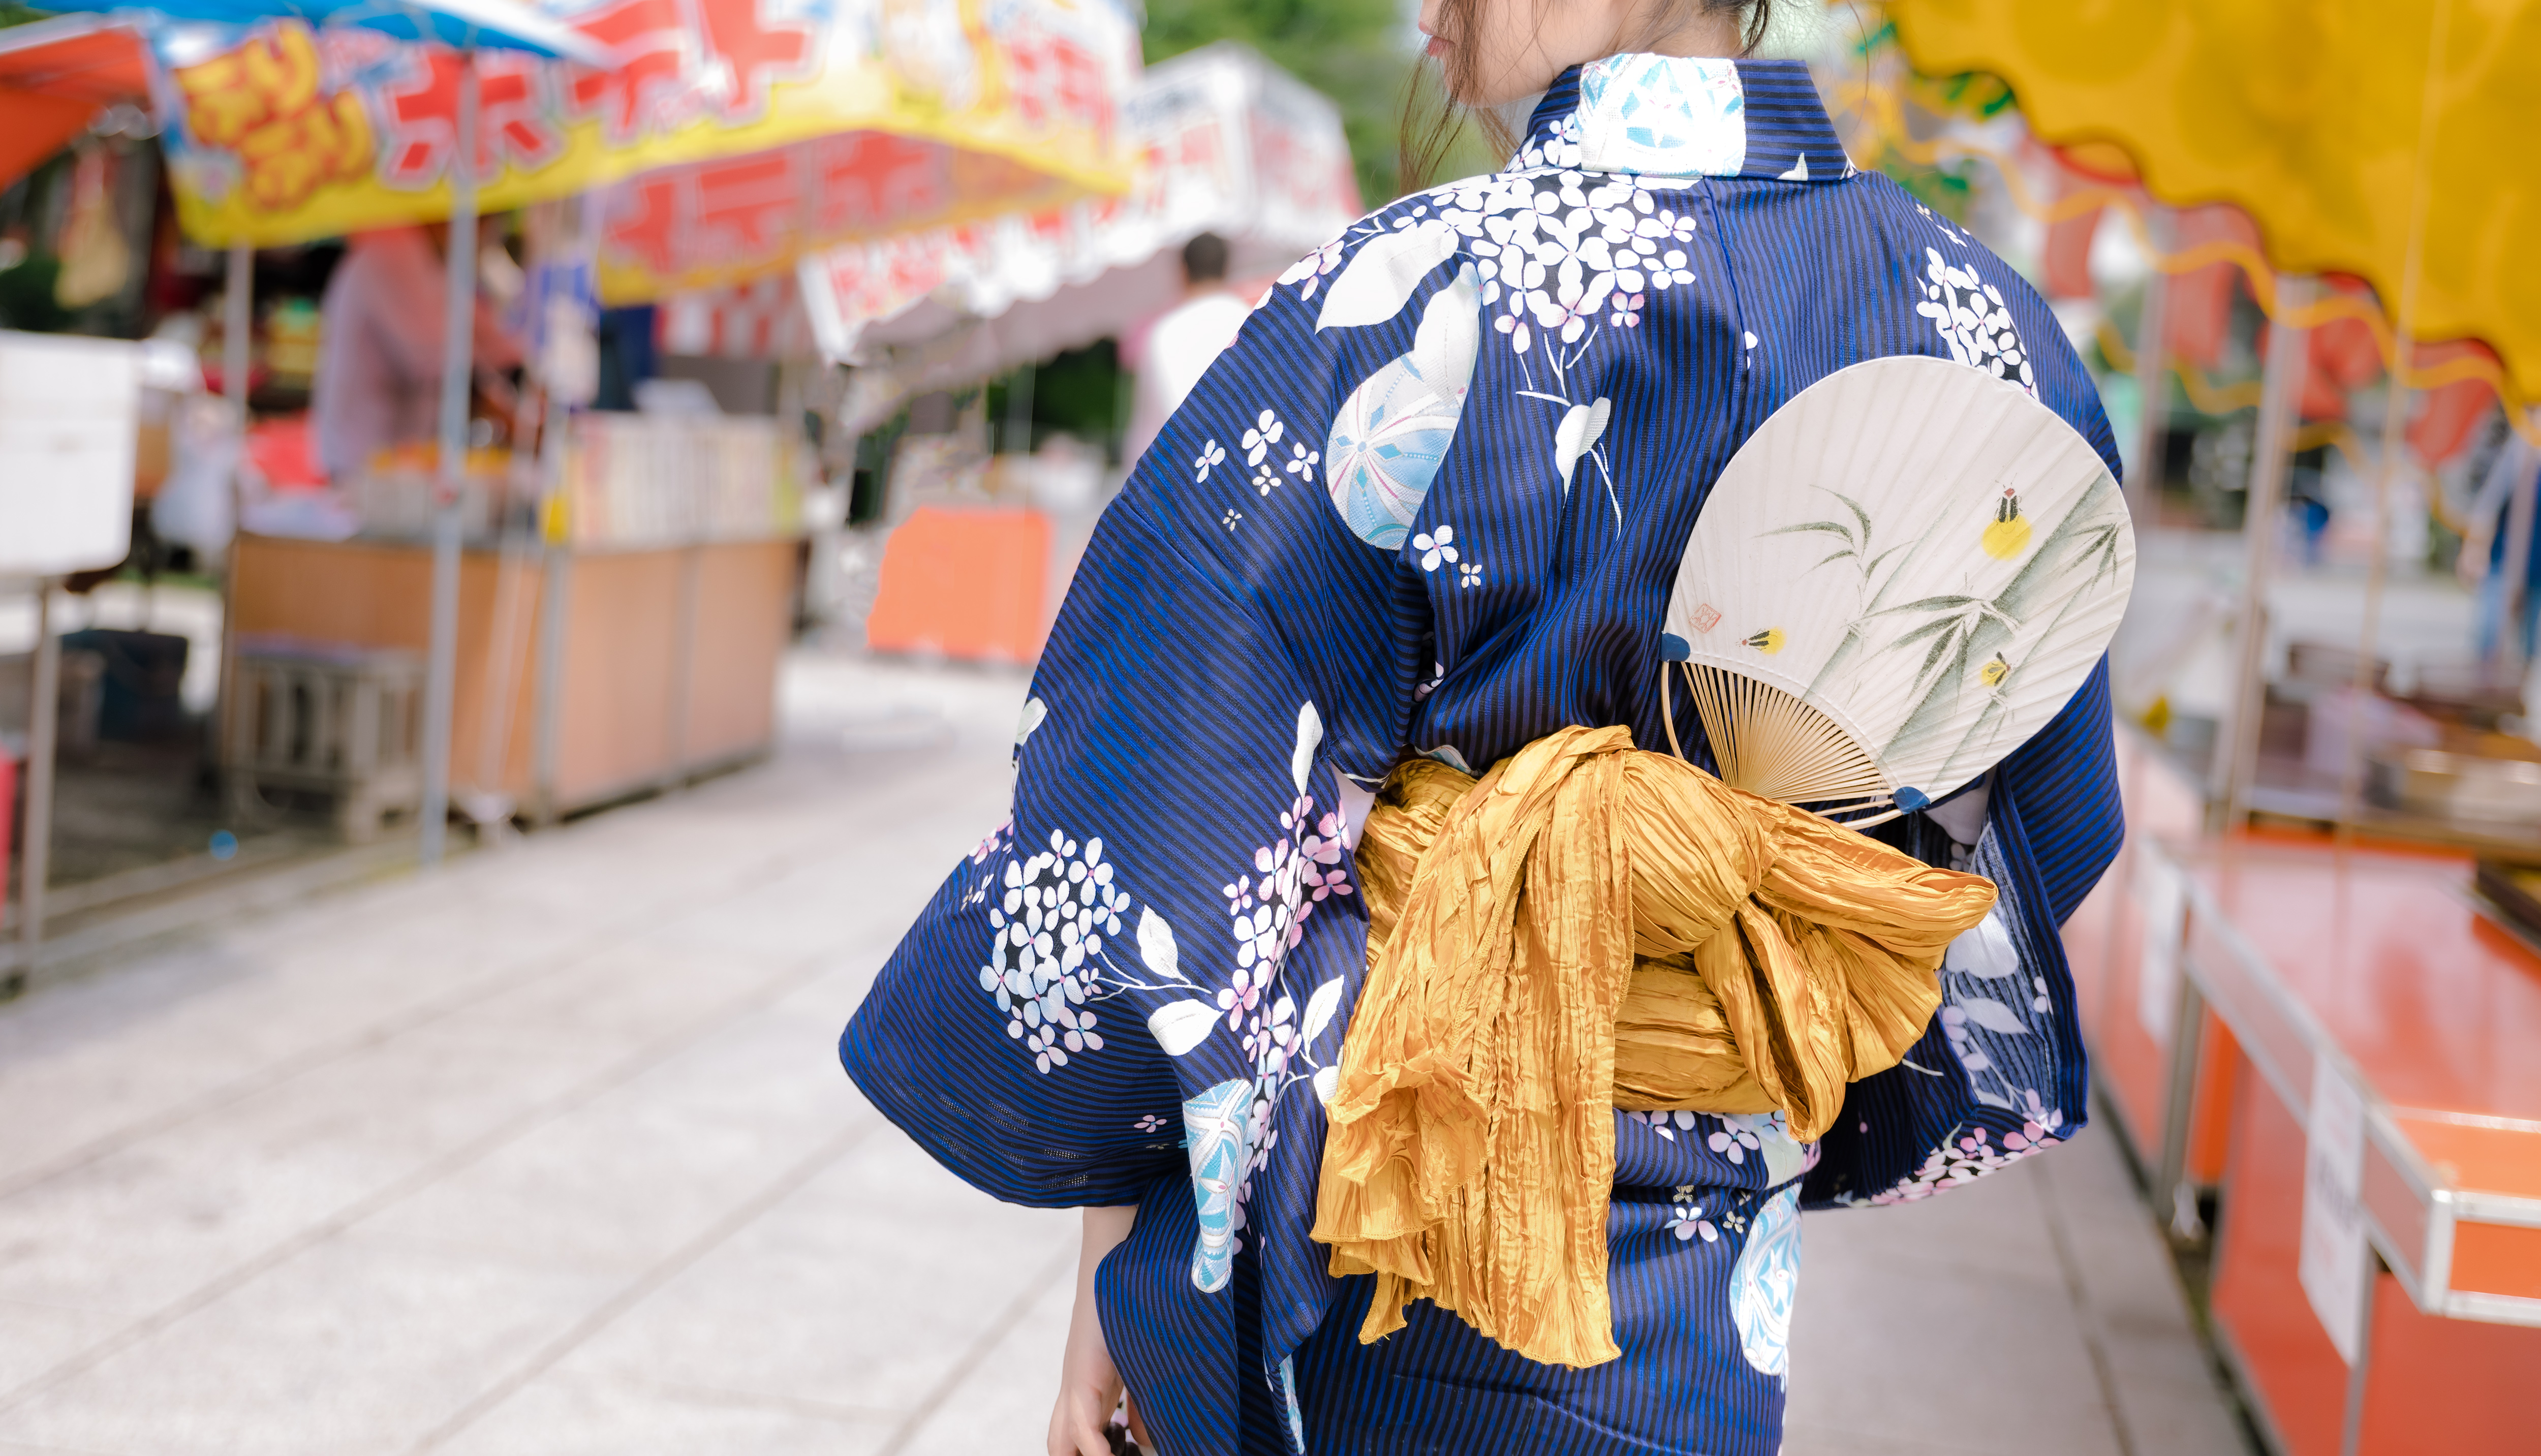
girl, yellow, street, snapshot, human, street fashion, textile, pedestrian, road, costume, vacation, recreation, jeans, city, tourism, style